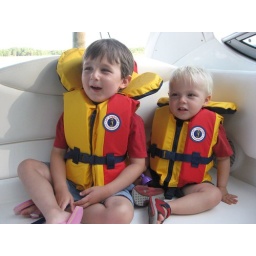
boys in boat 2